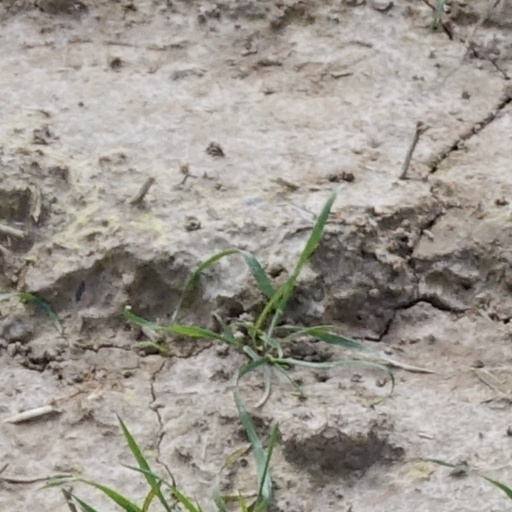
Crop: wheat